Schleitheim Confession

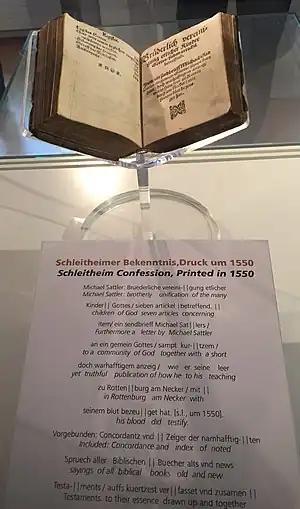
Schleitheim Confession printed in 1550, displayed in the Anabaptist Room of the Local History Museum in Schleitheim, Switzerland.

The Schleitheim Confession was the most representative statement of Anabaptist principles, by a group of Swiss Anabaptists in 1527 in Schleitheim, Switzerland. The original German title is "Brüderliche vereynigung etzlicher Kinder Gottes siben Artickel betreffend ..." (""Brotherly Union of a Number of Children of God Concerning Seven Articles"").